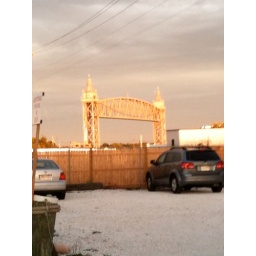
Cool bridge near seafood market